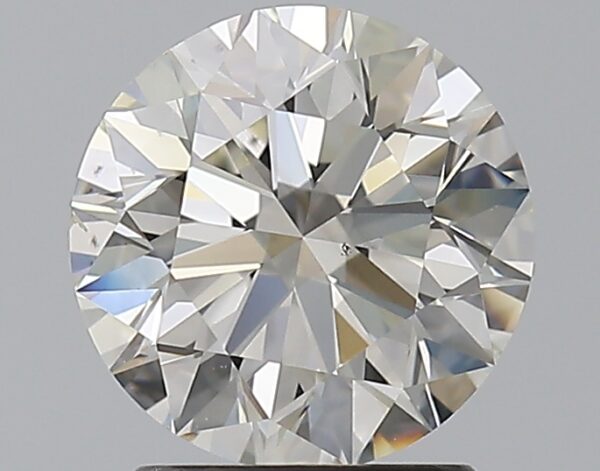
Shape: round
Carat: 1.7
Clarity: VS2
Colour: J
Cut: EX
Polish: EX
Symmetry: EX
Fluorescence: N
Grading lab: GIA
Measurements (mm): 7.54 x 7.6 x 4.75